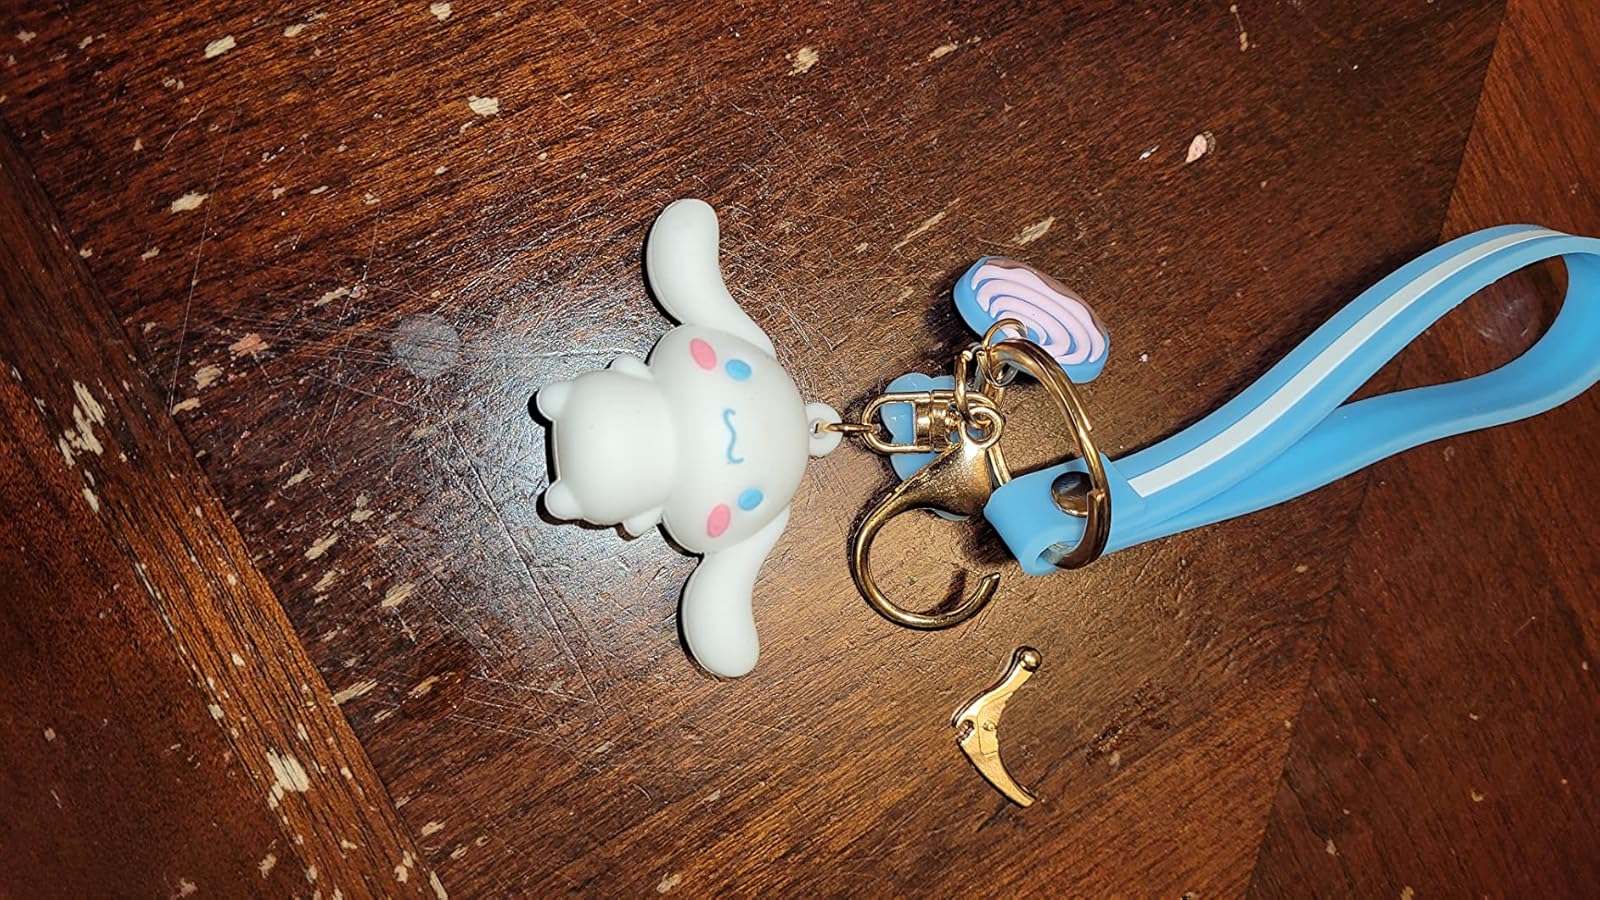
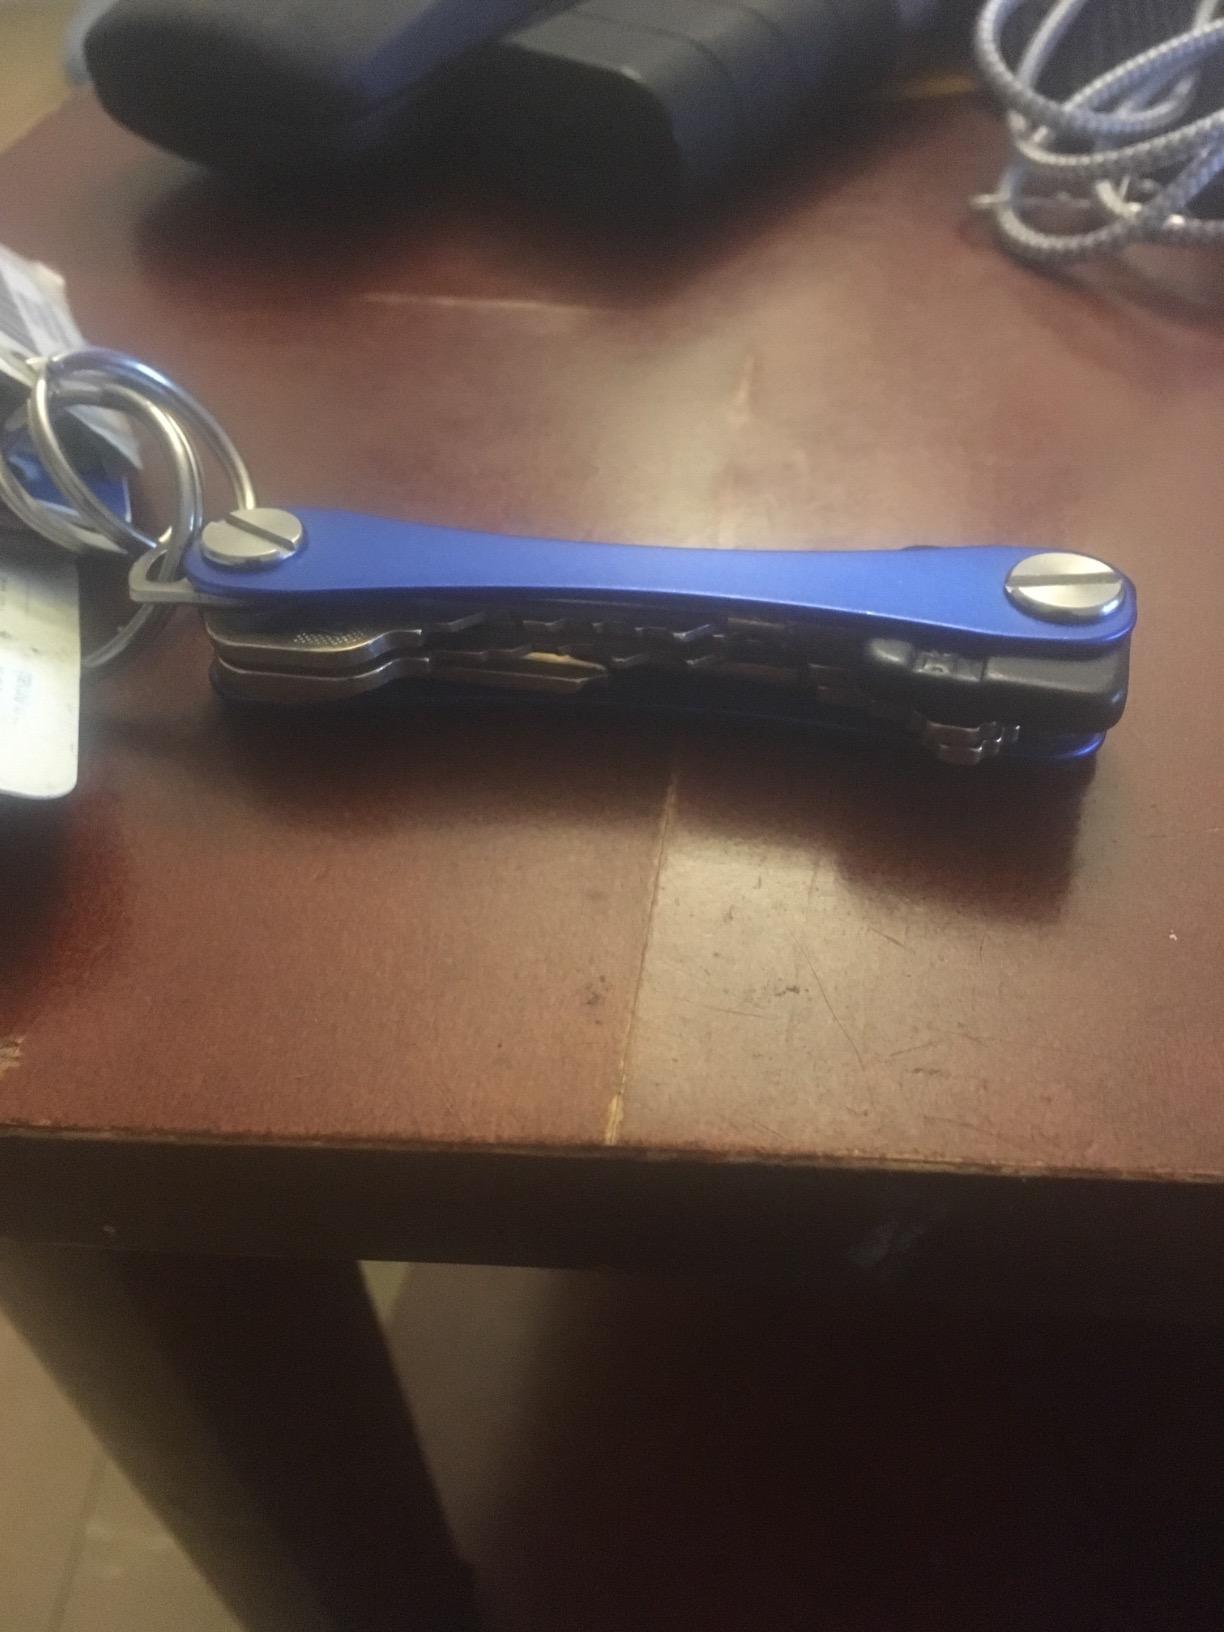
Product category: accessories_keychain
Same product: no